Marcela Cuaspud

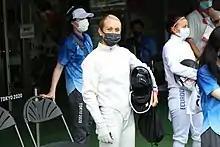
Marcela Cuaspud on the right

Marcela Cuaspud (born 28 April 1995) is an Ecuadorian modern pentathlete. She competed in the women's event at the 2020 Summer Olympics.